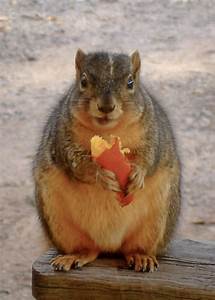
Label: squirrel